Victoria Tunnel (Newcastle)

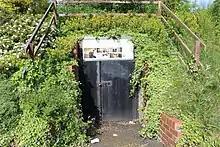
Entrance, Claremont Road.

Converting the tunnel into an air raid shelter cost £37,000. The tunnel was cleaned of coal dust and whitewashed in some places. Several concrete blast walls were added to stop potential bomb debris from entering the tunnel. Electric lighting was fitted and a new concrete floor was laid. Wooden benches and about 500 bunk beds were installed along the walls. Chemical toilets enclosed in canvas cubicles were built near the entrances.